Anna O. Shepard

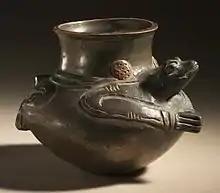
Maya frog vessel with plumbate glaze. From Guatemala, Coastal Piedmont, 900-1200 AD.

Her book, "Ceramics for the Archaeologist", published in 1956, still serves as a comprehensive reference for archaeologists today.